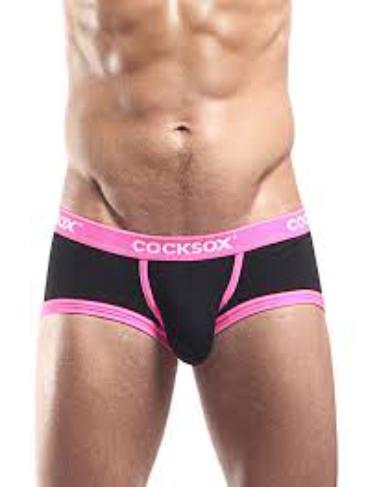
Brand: Cocksox
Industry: Clothes